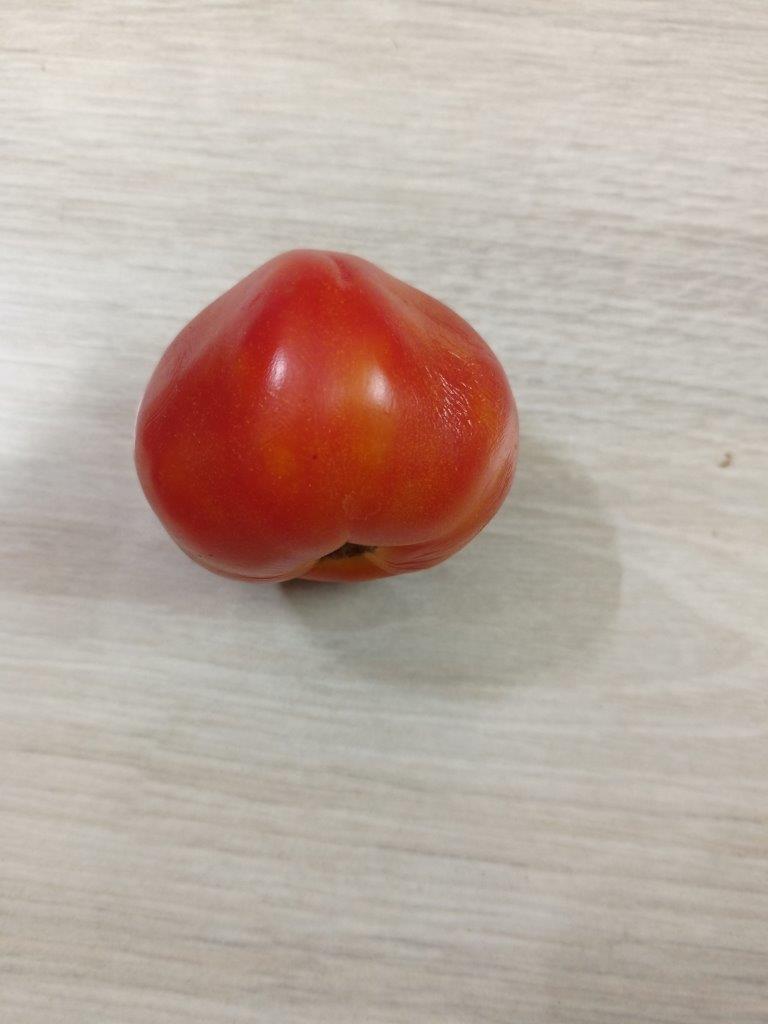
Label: Fresh